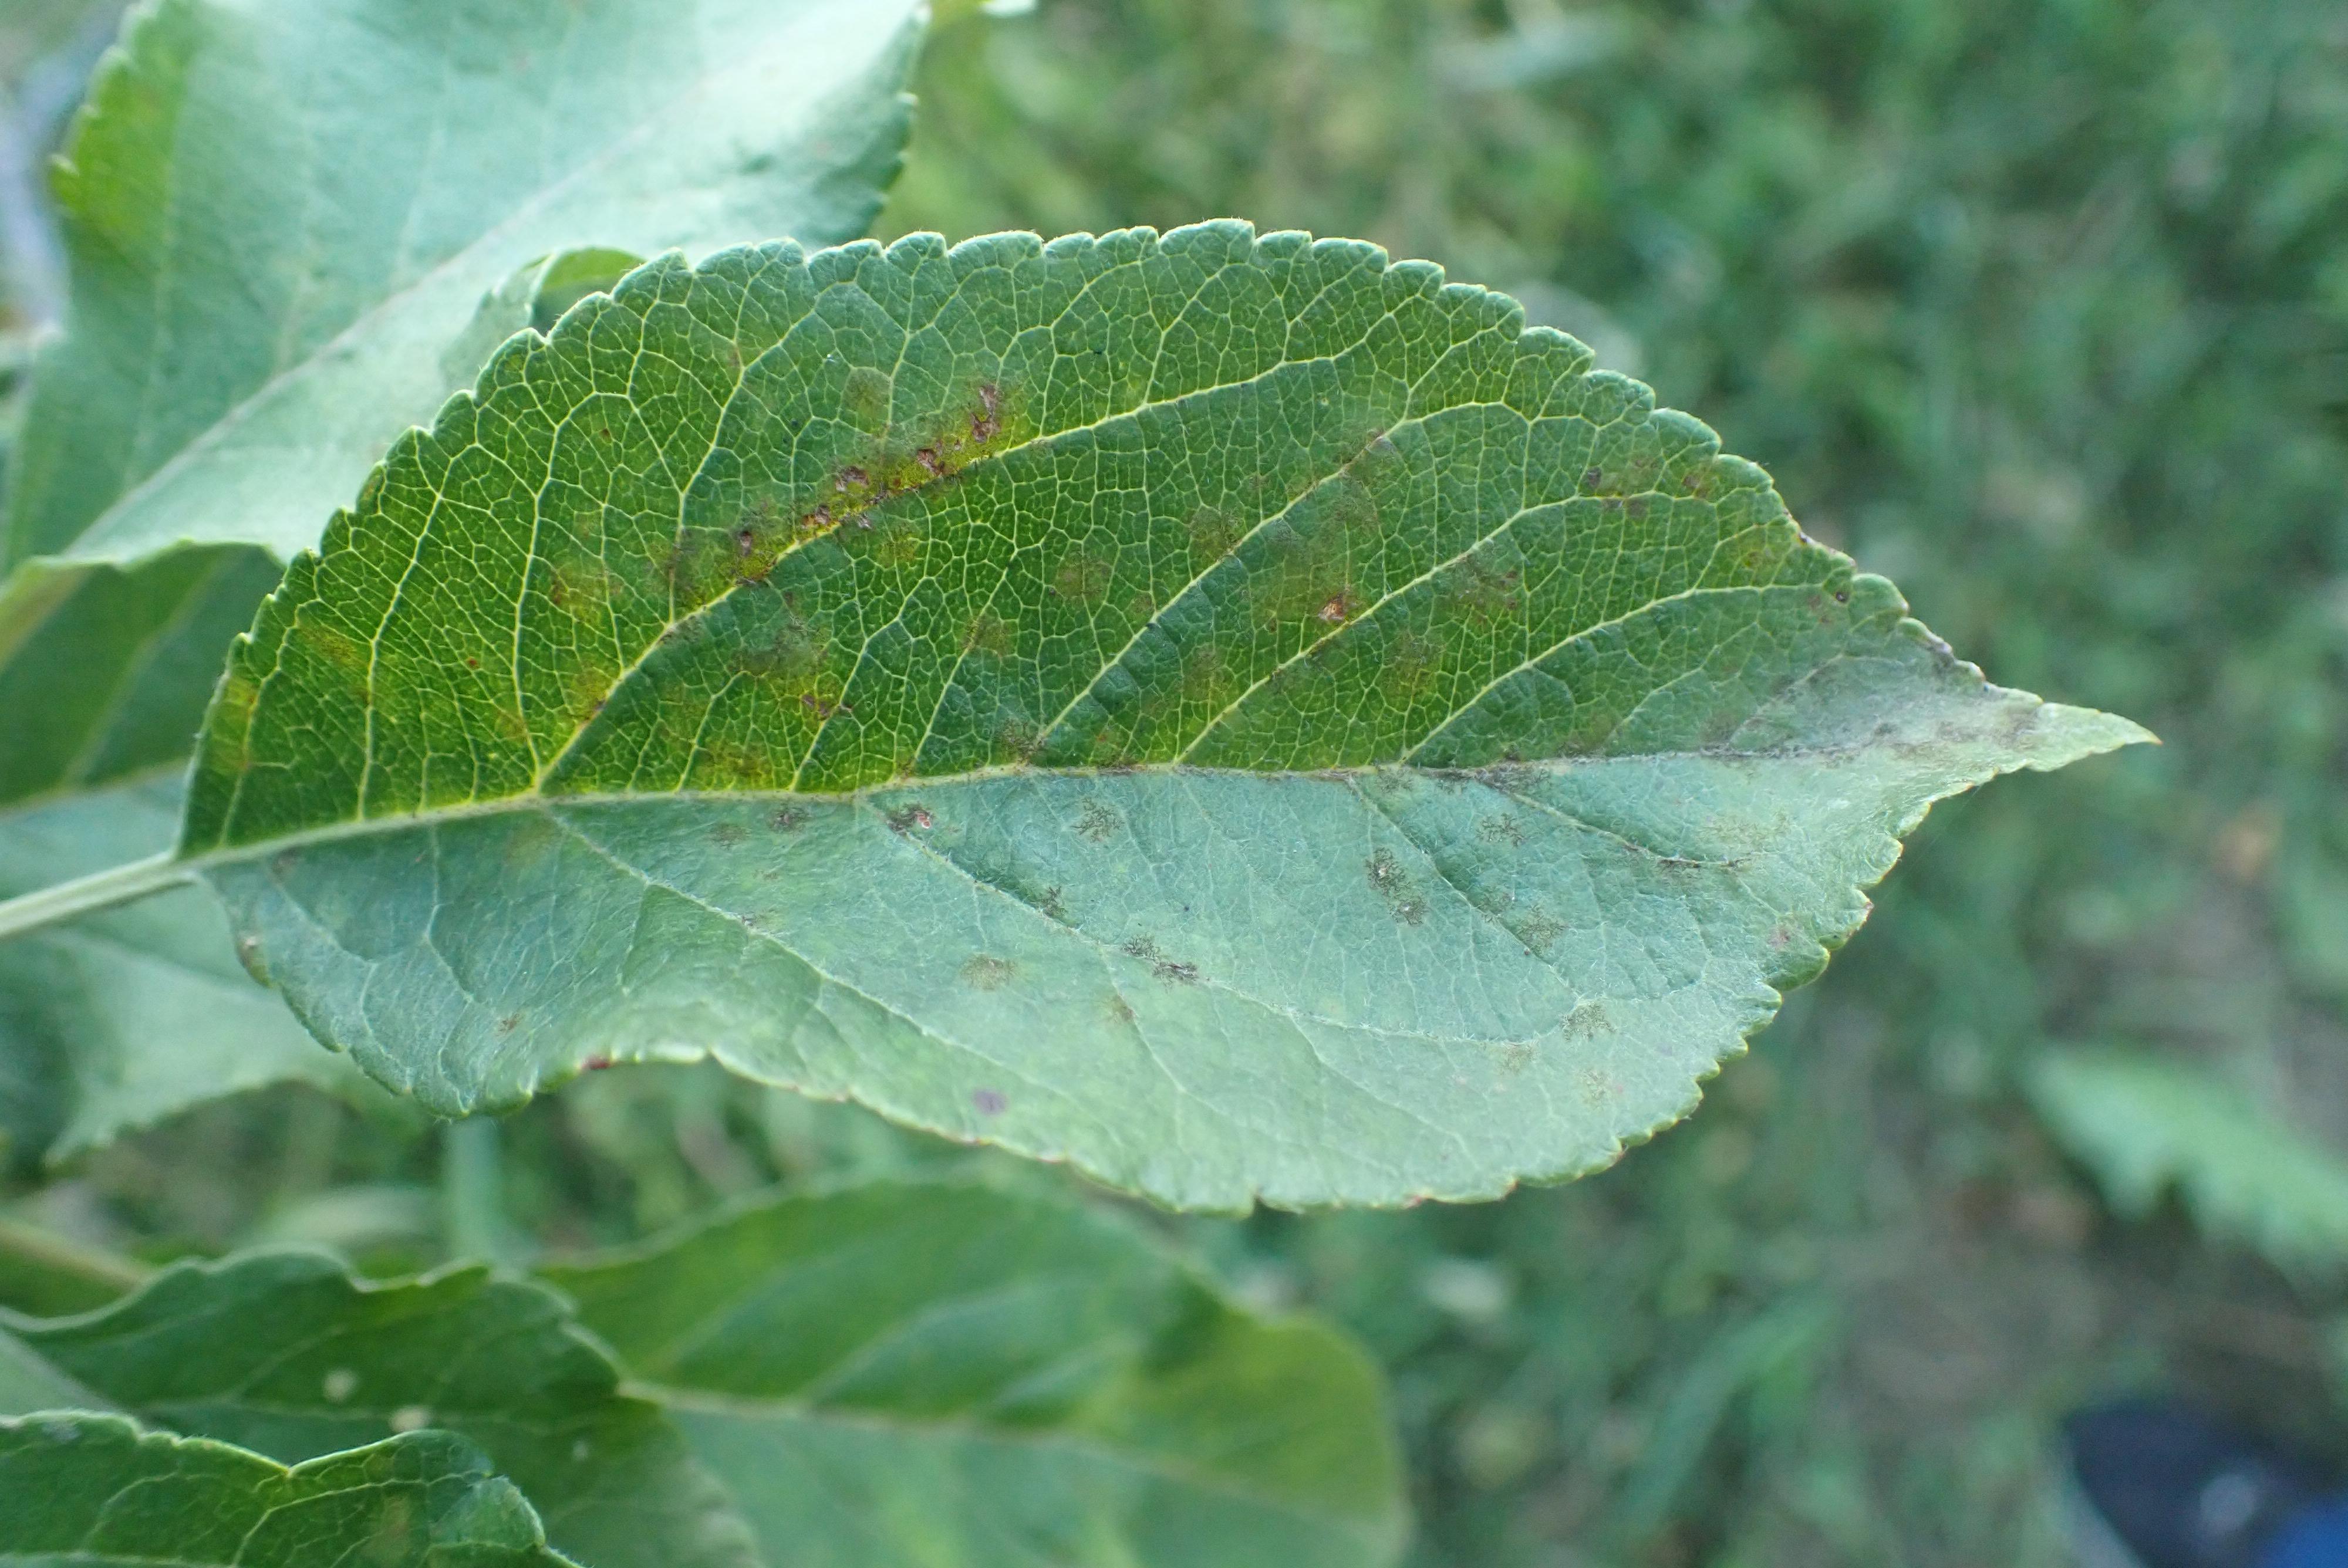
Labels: scab